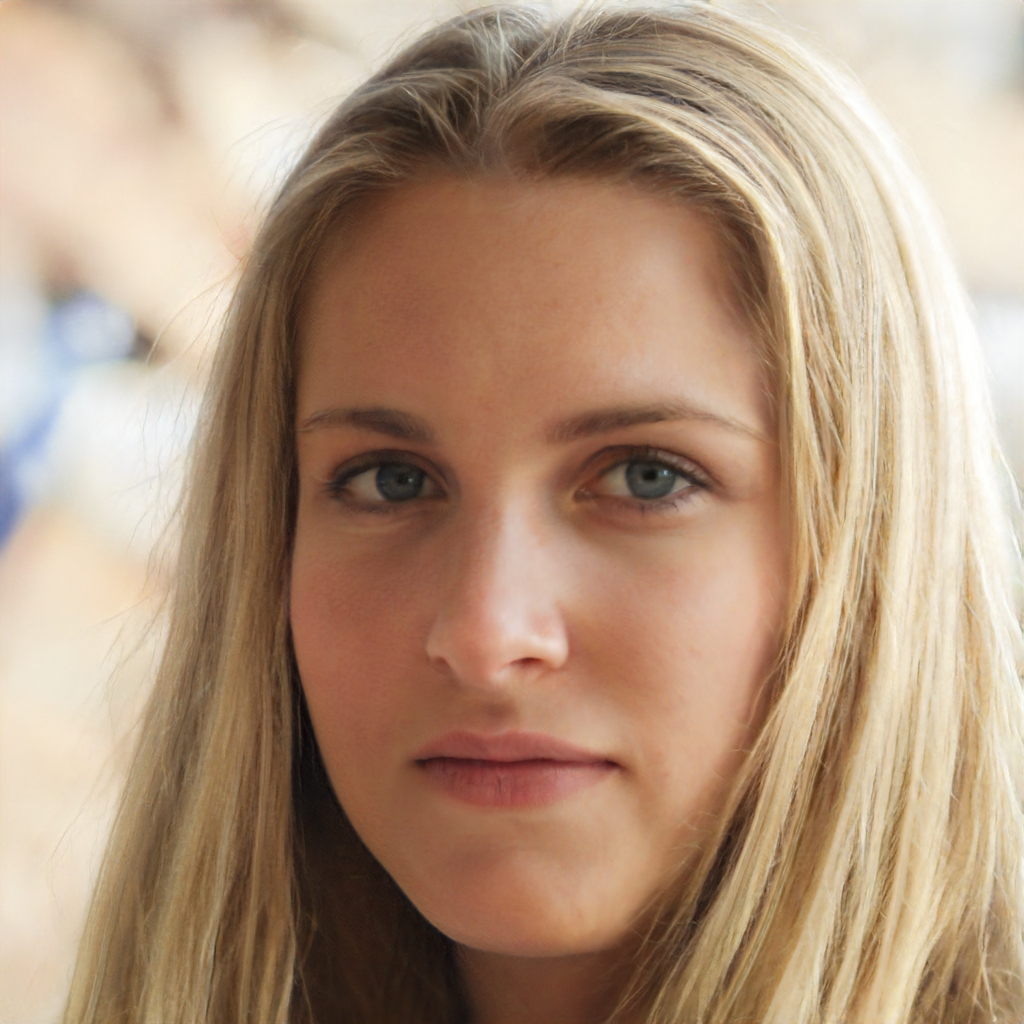
Portrait style: Real Portrait